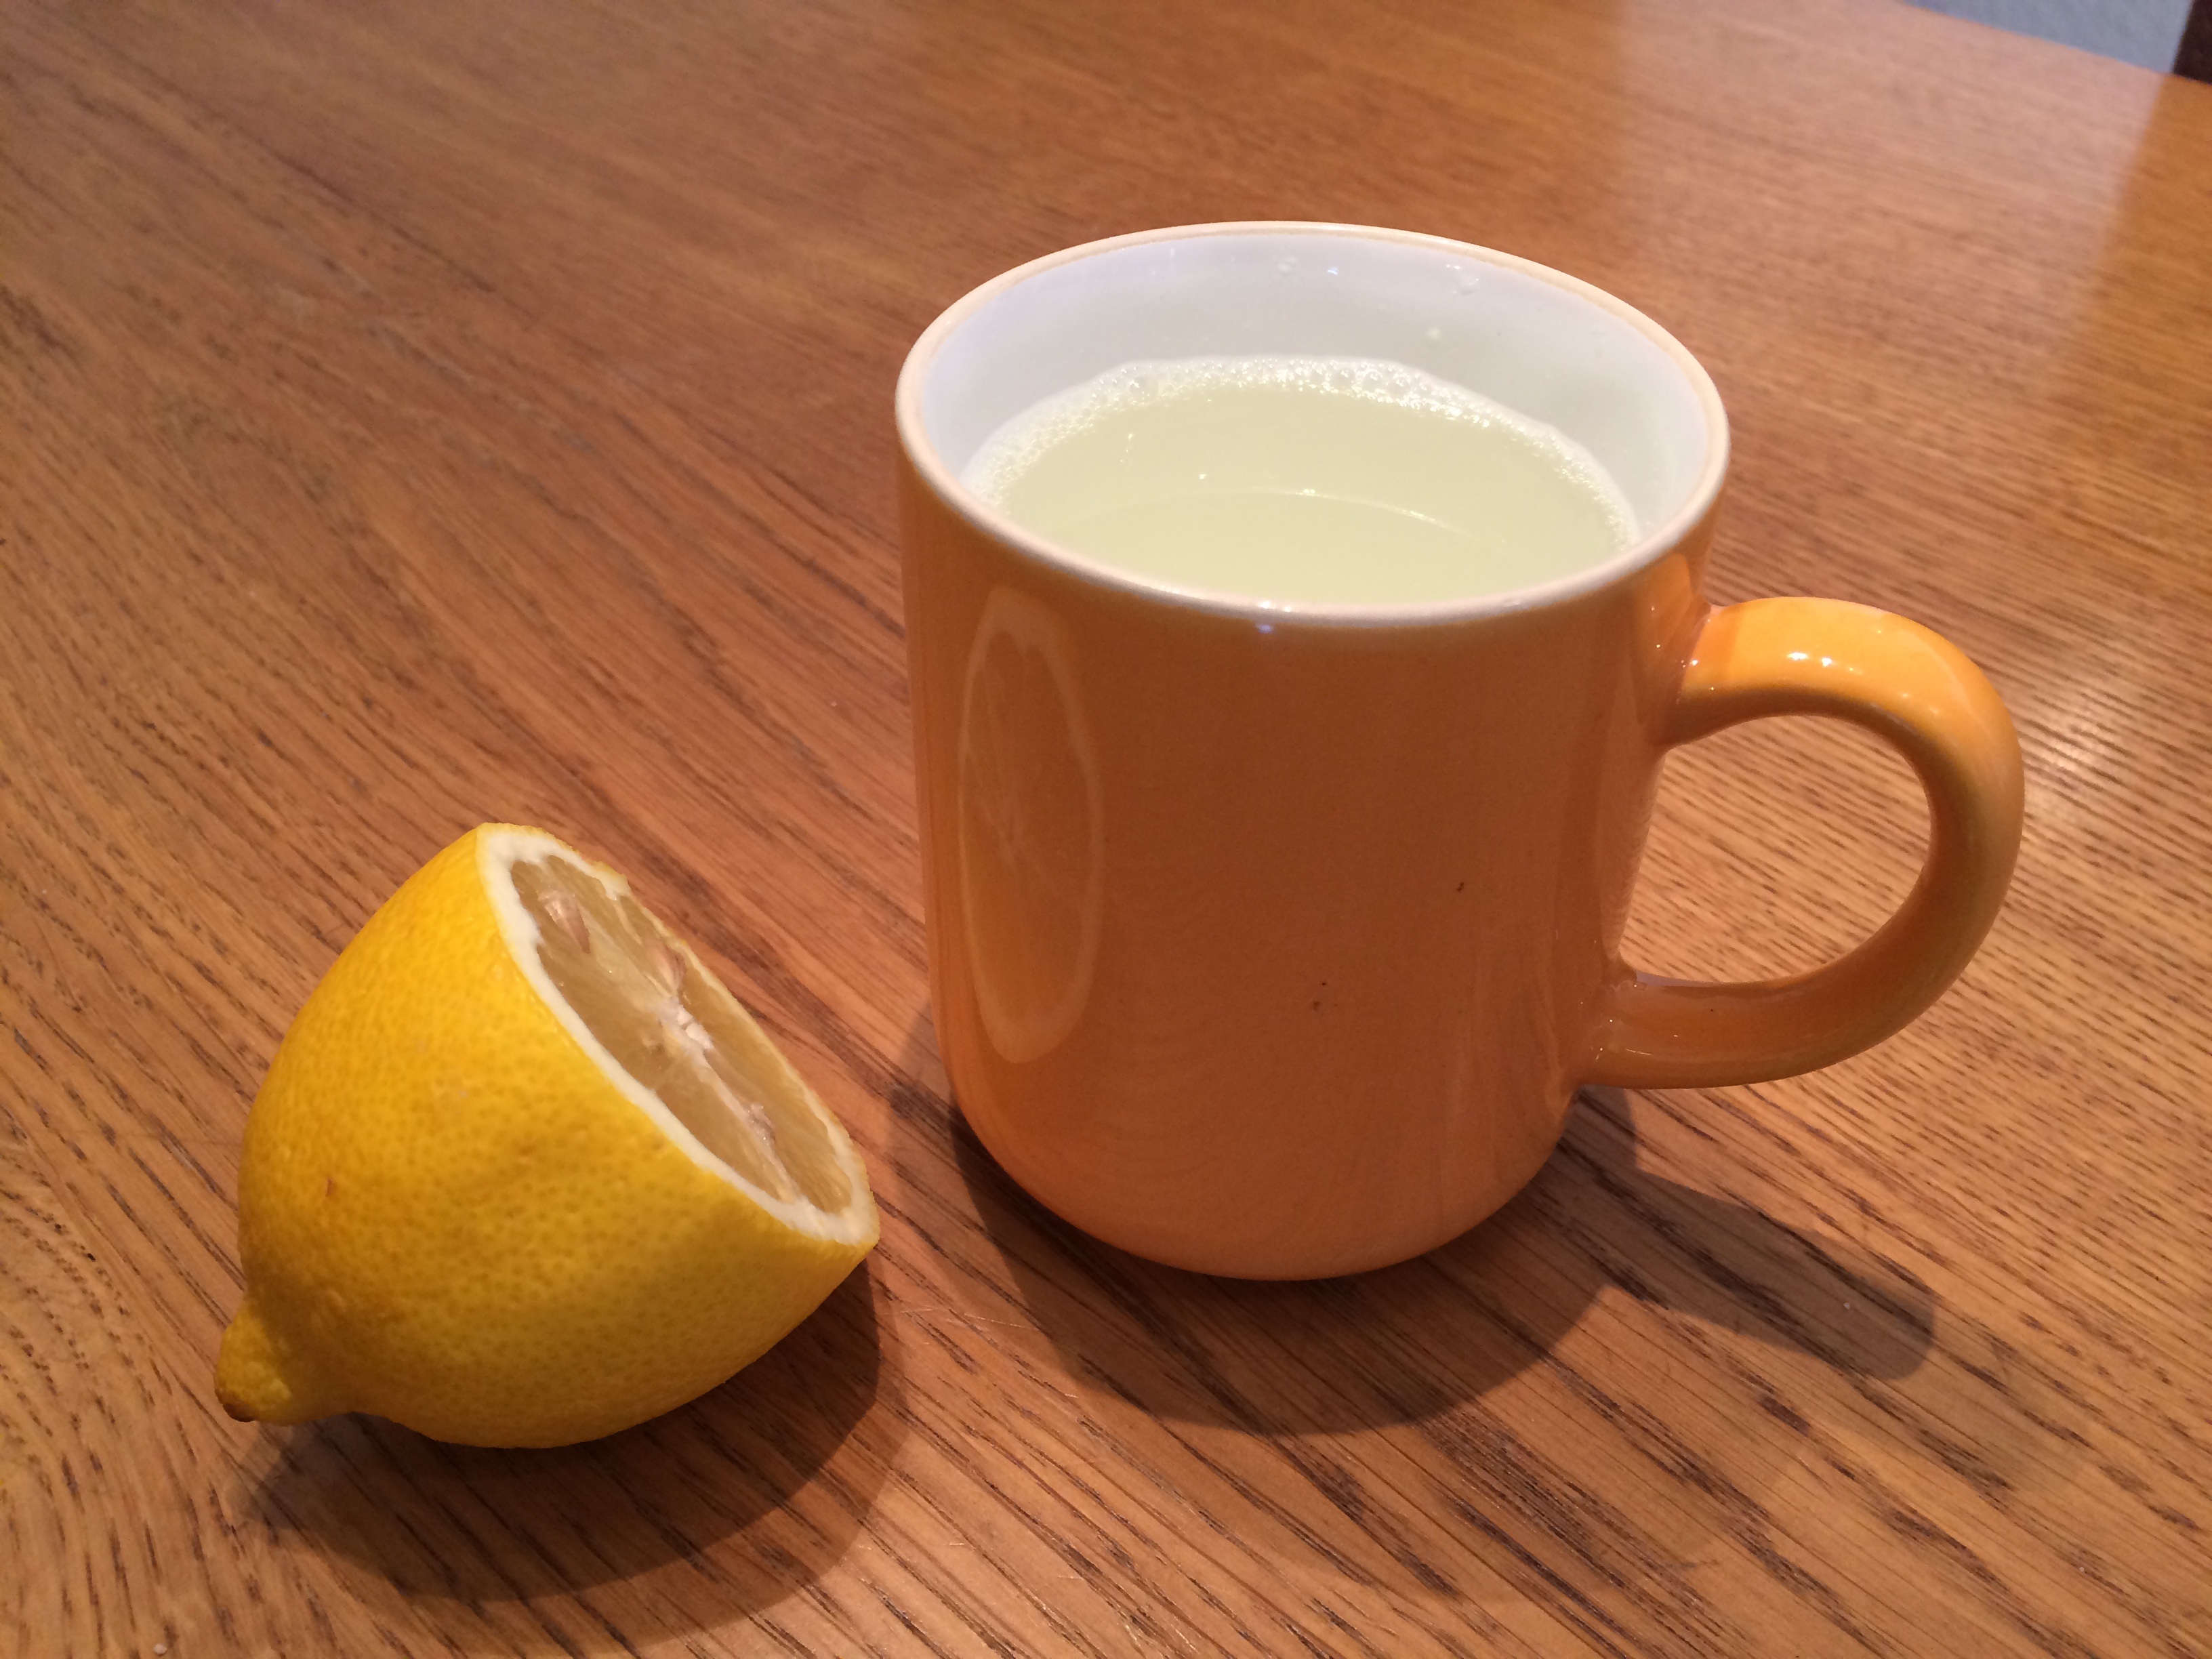
cold, plant, tea, cup, food, produce, drink, healthy, bless you, get well soon, lemon tea